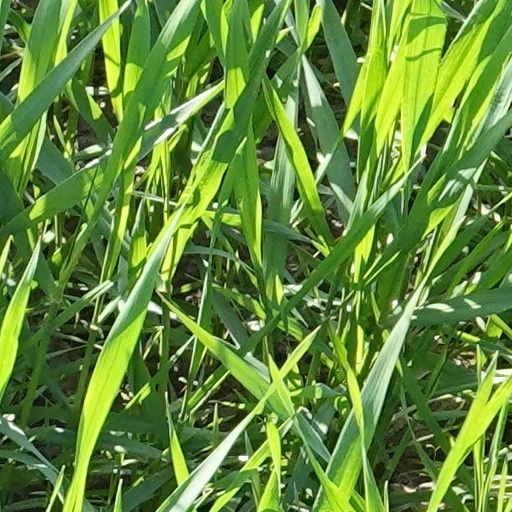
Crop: wheat